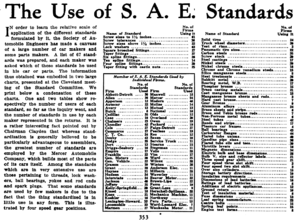
La SAE International, anciennement Society of Automotive Engineers, est une organisation internationale ayant son siège aux États-Unis comptant plus de 84 000 membres qui échangent des informations et des idées pour tout ce qui touche à l'ingénierie des véhicules, par exemple dans le domaine de l'automobile ou dans celui de l'aéronautique.